2010 United States House of Representatives elections in North Carolina

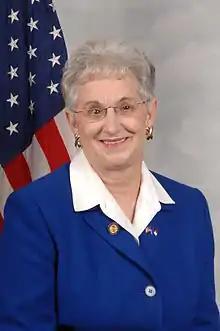
Virginia Foxx, who was re-elected as the U.S. representative for the 5th district

The 3rd district included Jacksonville and parts of Greenville and Wilson. The district's population was 75 percent white, 17 percent black and 6 percent Hispanic (see race and ethnicity in the United States census); 86 percent were high school graduates and 23 percent had received a bachelor's degree or higher. Its median income was $46,958. In the 2008 presidential election the district gave 61 percent of its vote to Republican nominee John McCain and 38 percent to Democratic nominee Barack Obama.